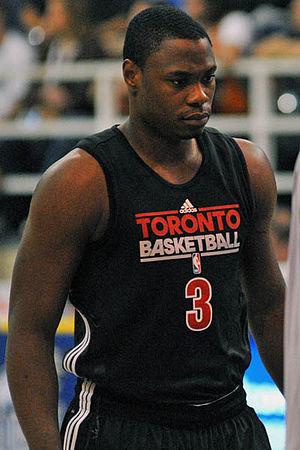
Arthur Lemarcus Banks III est un joueur américain de basket-ball né le 19 novembre 1981 à Las Vegas dans le Nevada.